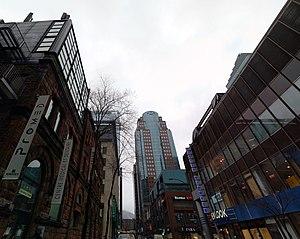
Tour Bell Media de la rue Mansfield, Montréal.
La Tour Bell Média est le douzième plus haut gratte-ciel de Montréal. Il a été conçu par l'agence Zeidler Partnership fondée par l'architecte Eberhard Zeidler et a ouvert ses portes en 1988. Jusqu'en juin 2010, cet édifice se nommait le Place Montréal Trust. Le changement de nom est intervenu à la fin juin 2010 pour faire suite au déménagement du siège social d'Astral Media du 2100 rue Sainte-Catherine ouest au 1800 avenue McGill College. En 2013, Bell a acquis Astral Media. La tour a donc été renommée Tour Bell Média.